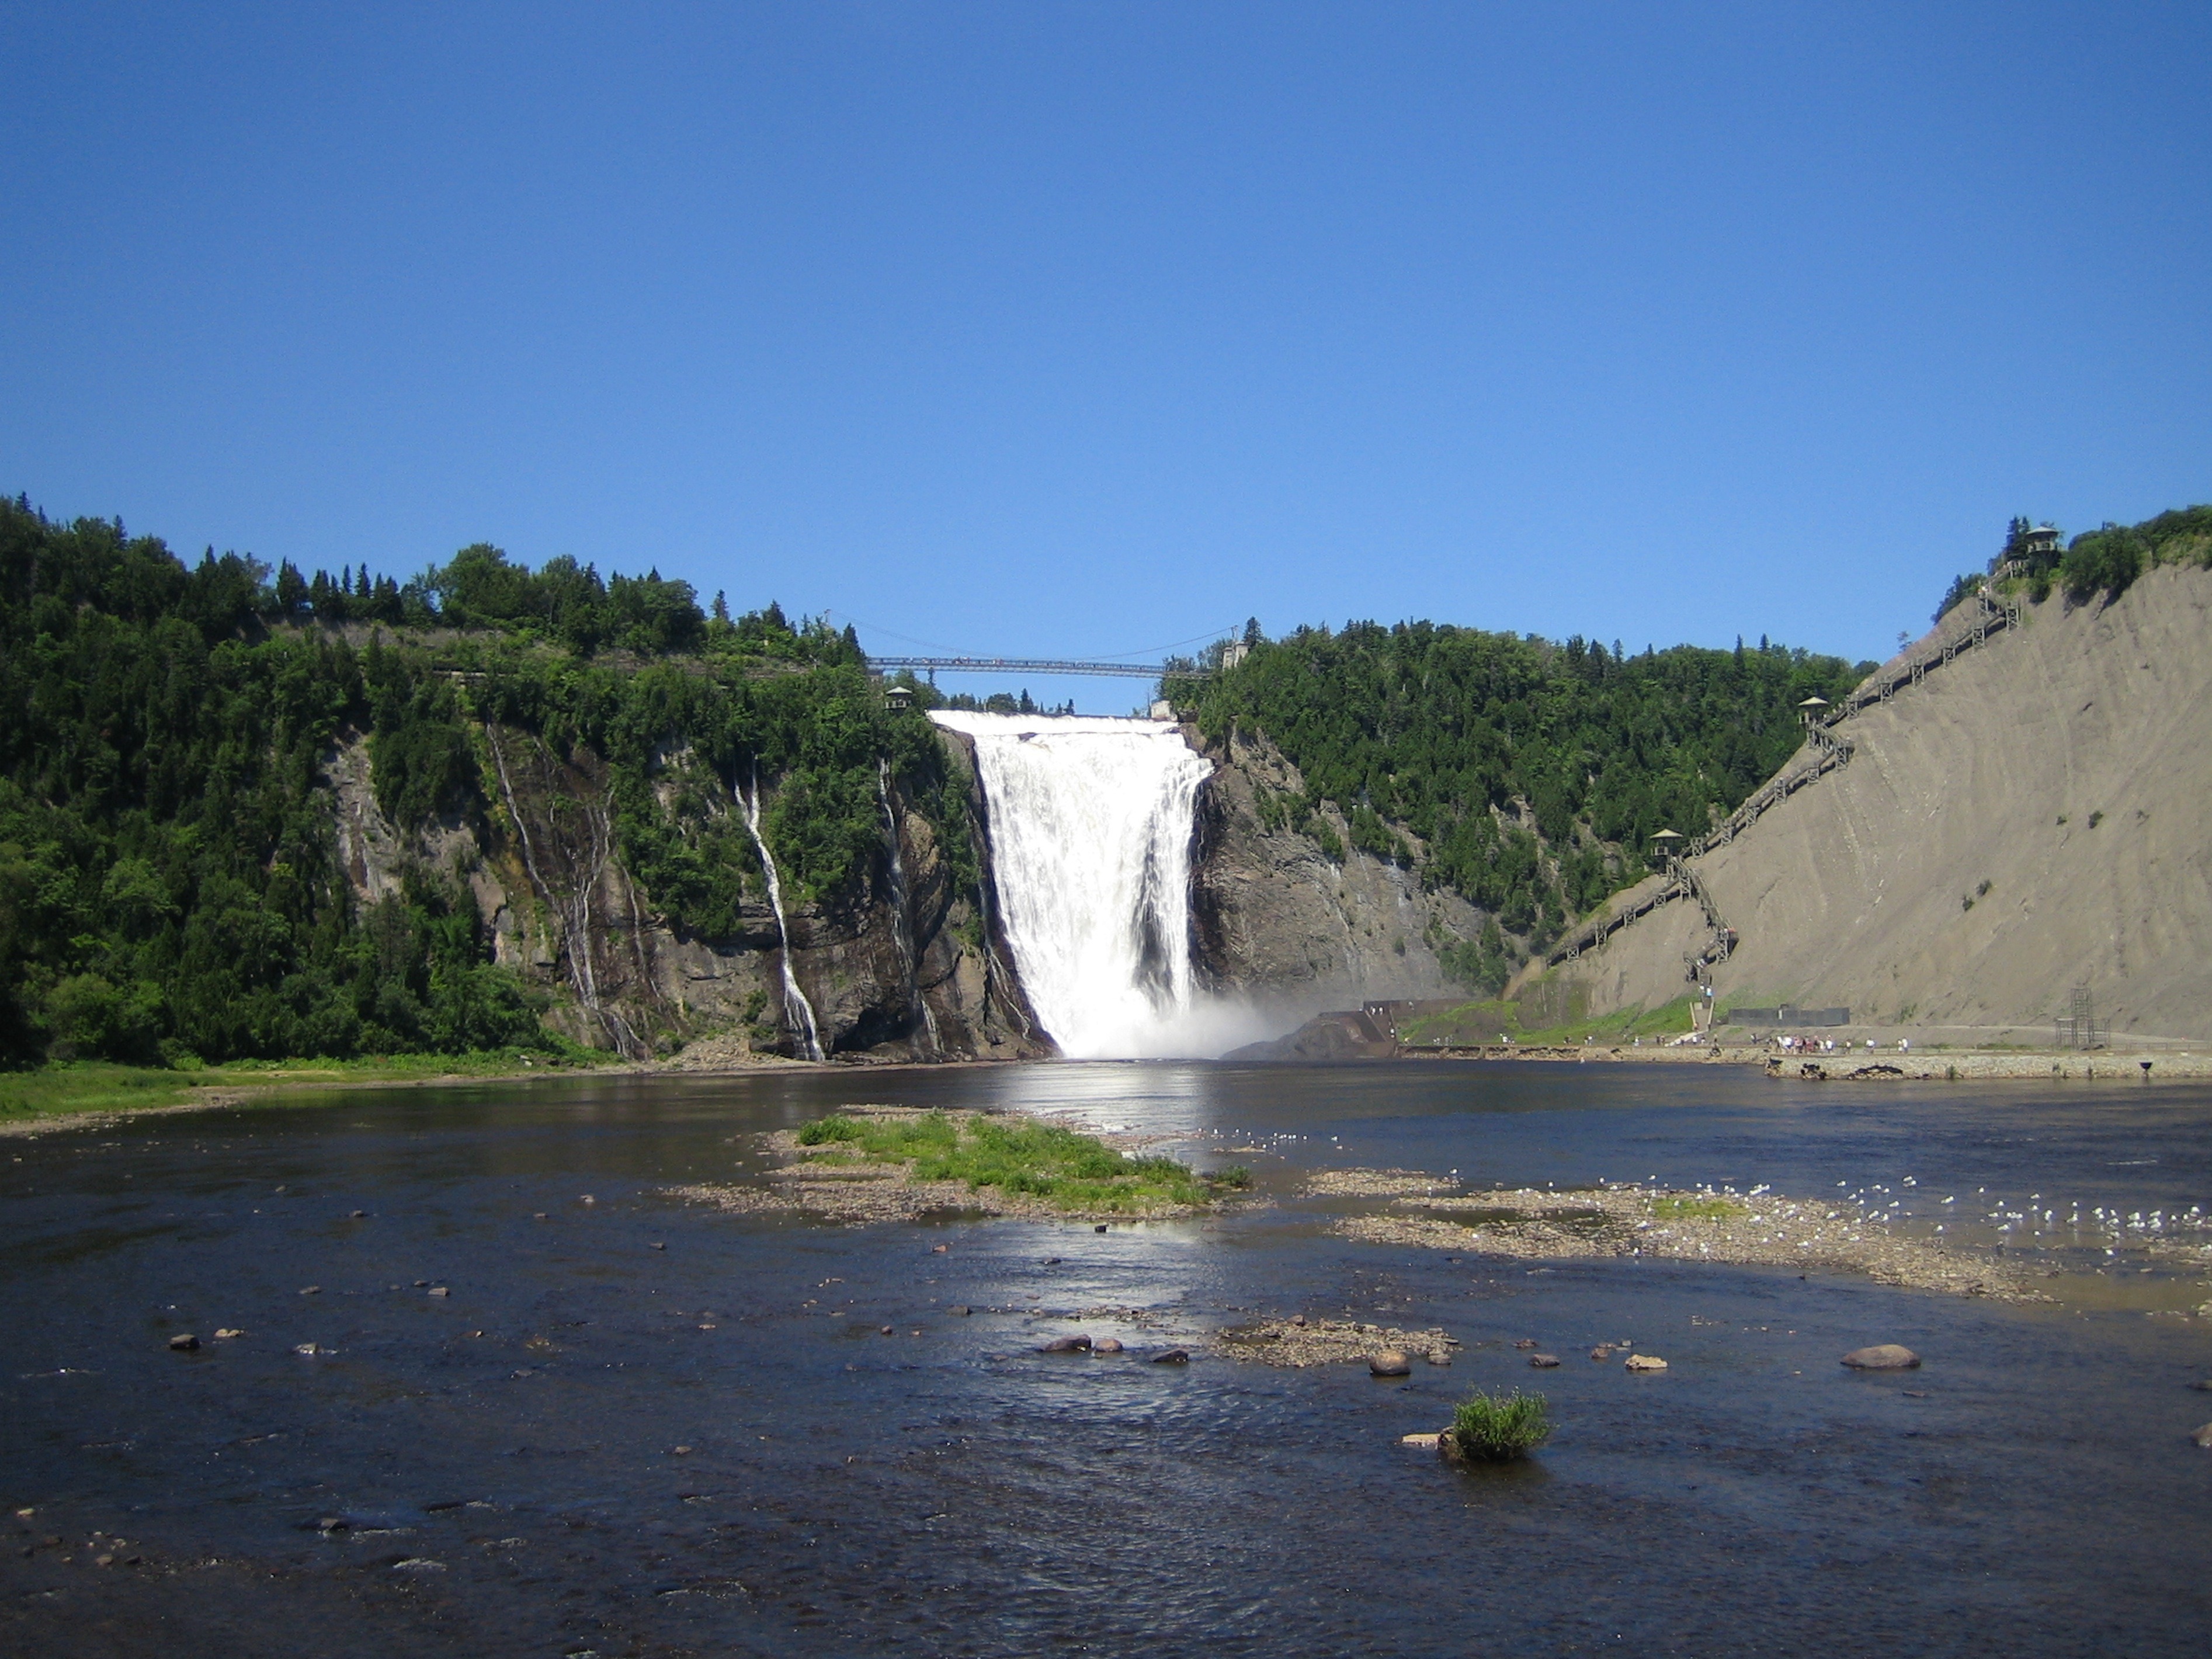
beach, landscape, sea, coast, water, nature, forest, waterfall, sky, river, vacation, cliff, flow, bay, reservoir, terrain, body of water, trees, clouds, infrastructure, waterfalls, water feature